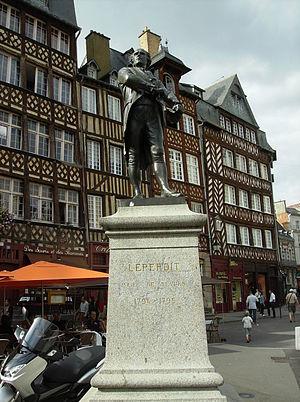
Statue en bronze Emmanuel Dolivet représentant de Jean Leperdit (1752 - 1823) déchirant une liste de conscription. Place du Champ-Jacquet à Rennes.
Emmanuel Dolivet, né à Rennes le 18 mai 1854 et mort à Paris en 1910, est un sculpteur français.
Jean Leperdit fut maître-tailleur et maire de Rennes de février 1794 à octobre 1795.
La place du Champ-Jacquet est une place de Rennes.